Tom Mboya Monument

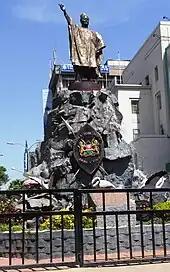
Tom Mboya Monument

The monument was designed by sculptor Oshottoe Ondula, costing the Kenyan government KSh 20,000,000/=. The statue was unveiled on 19 October 2011. However, by mid-2019, it, along with another (that of Dedan Kimathi), had fallen into disrepair, and Governor of Machakos Alfred Mutua pledged to clean and repair them. The renovation was completed in April 2021.